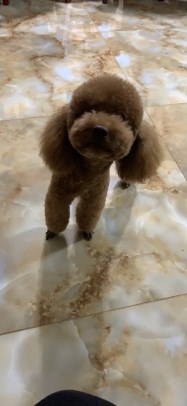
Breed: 7449-n000128-teddy